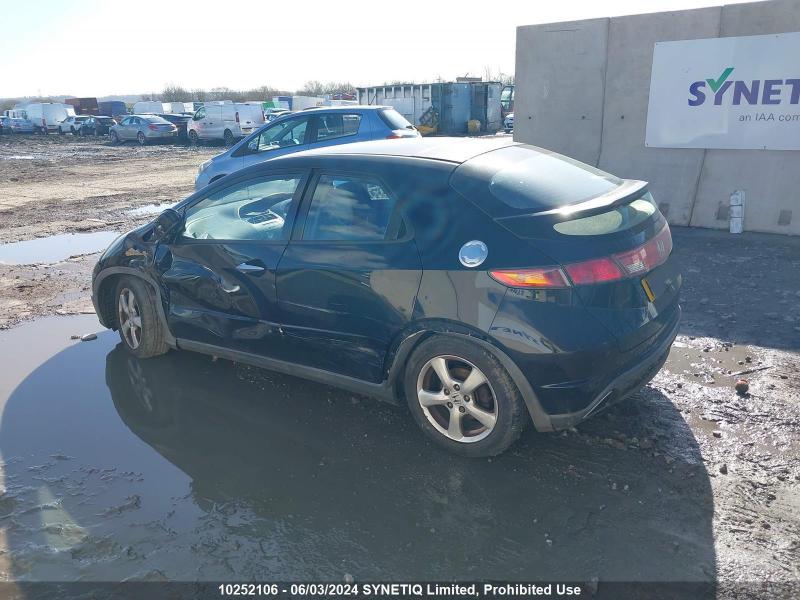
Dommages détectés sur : aile avant gauche, porte avant gauche, porte arrière gauche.
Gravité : majeur